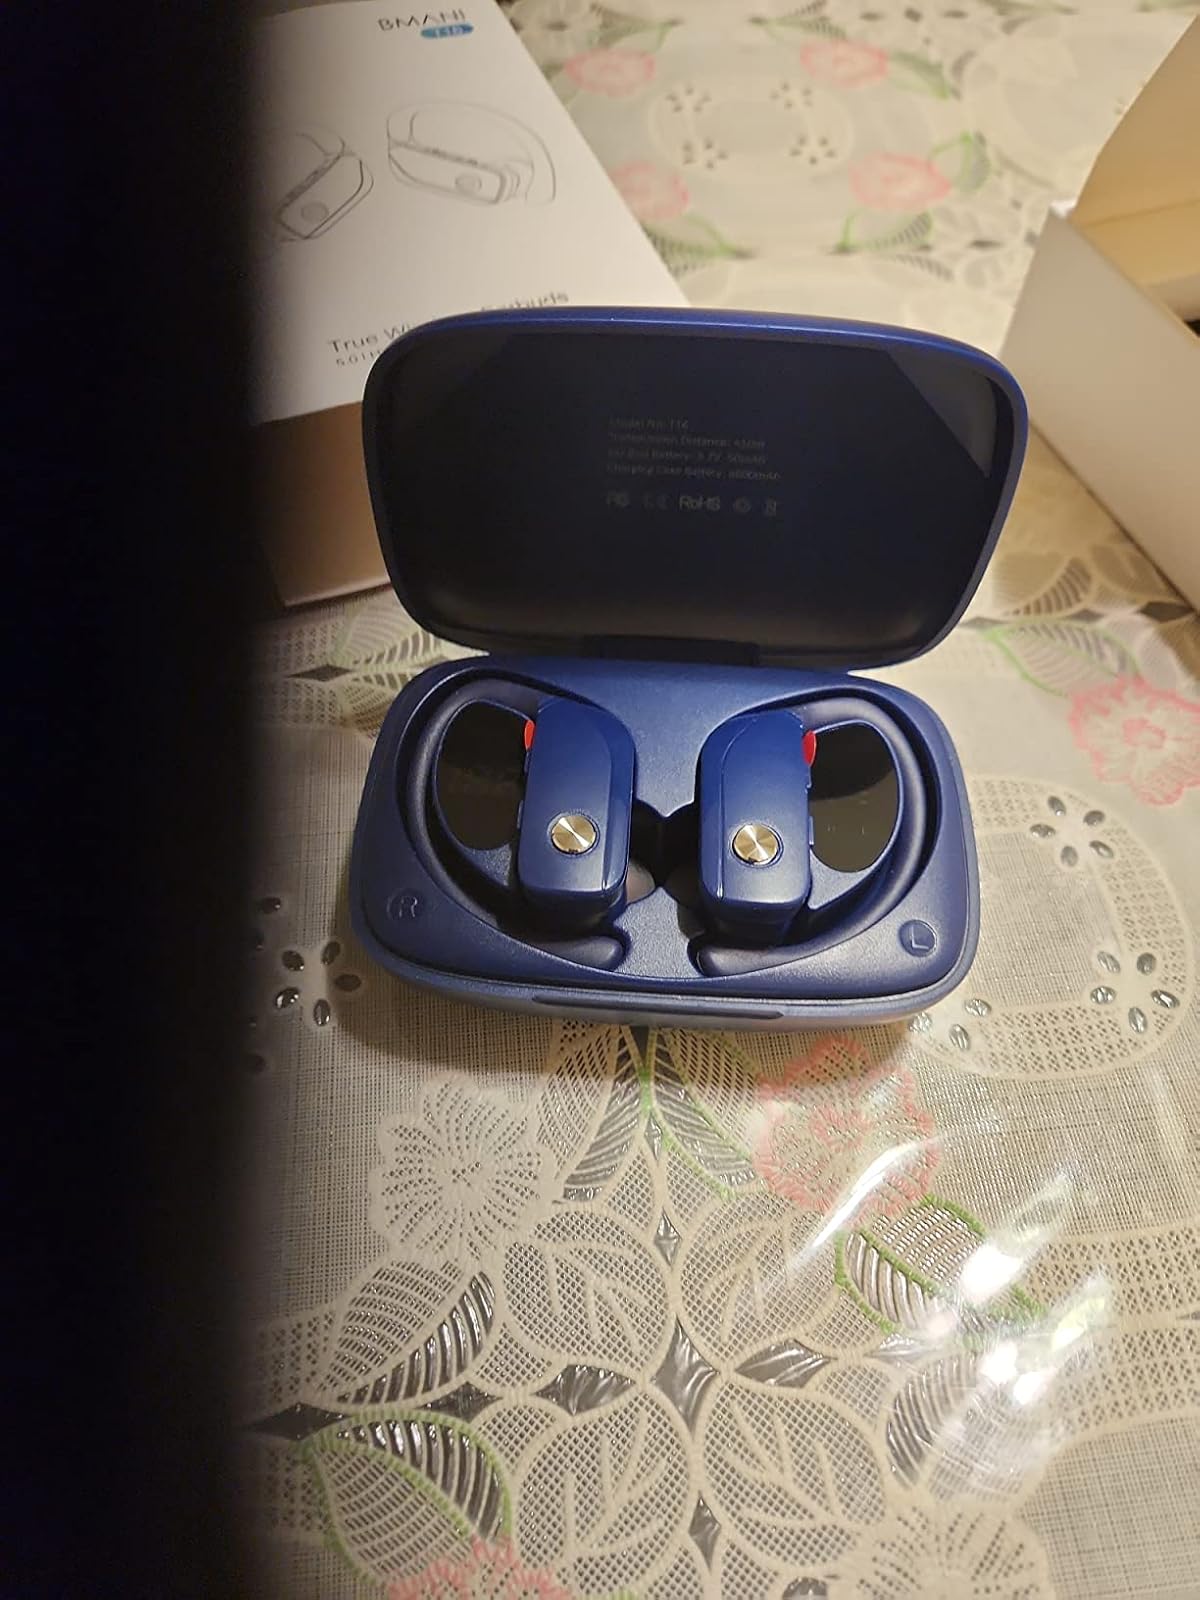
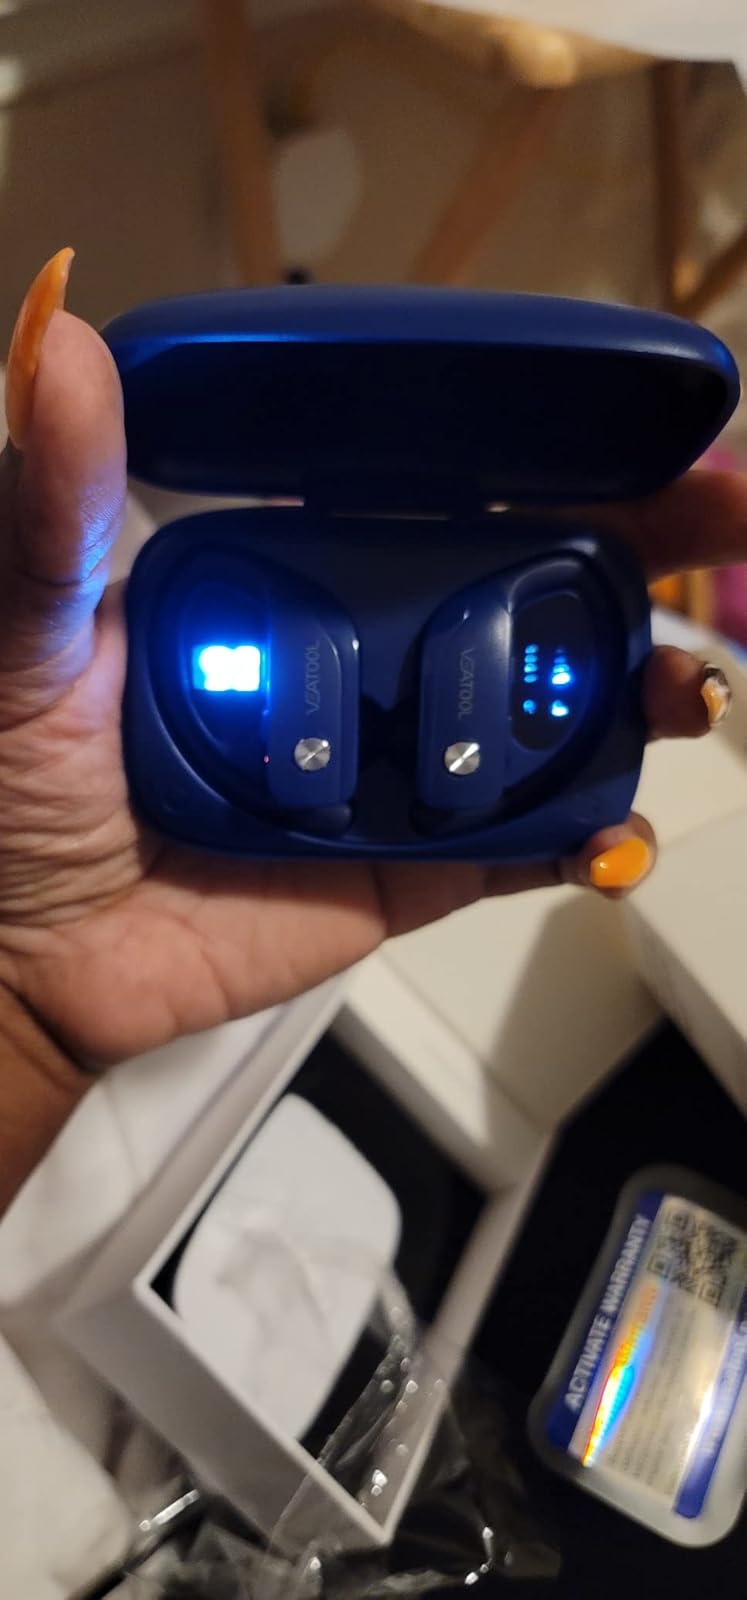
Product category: earbuds
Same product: yes